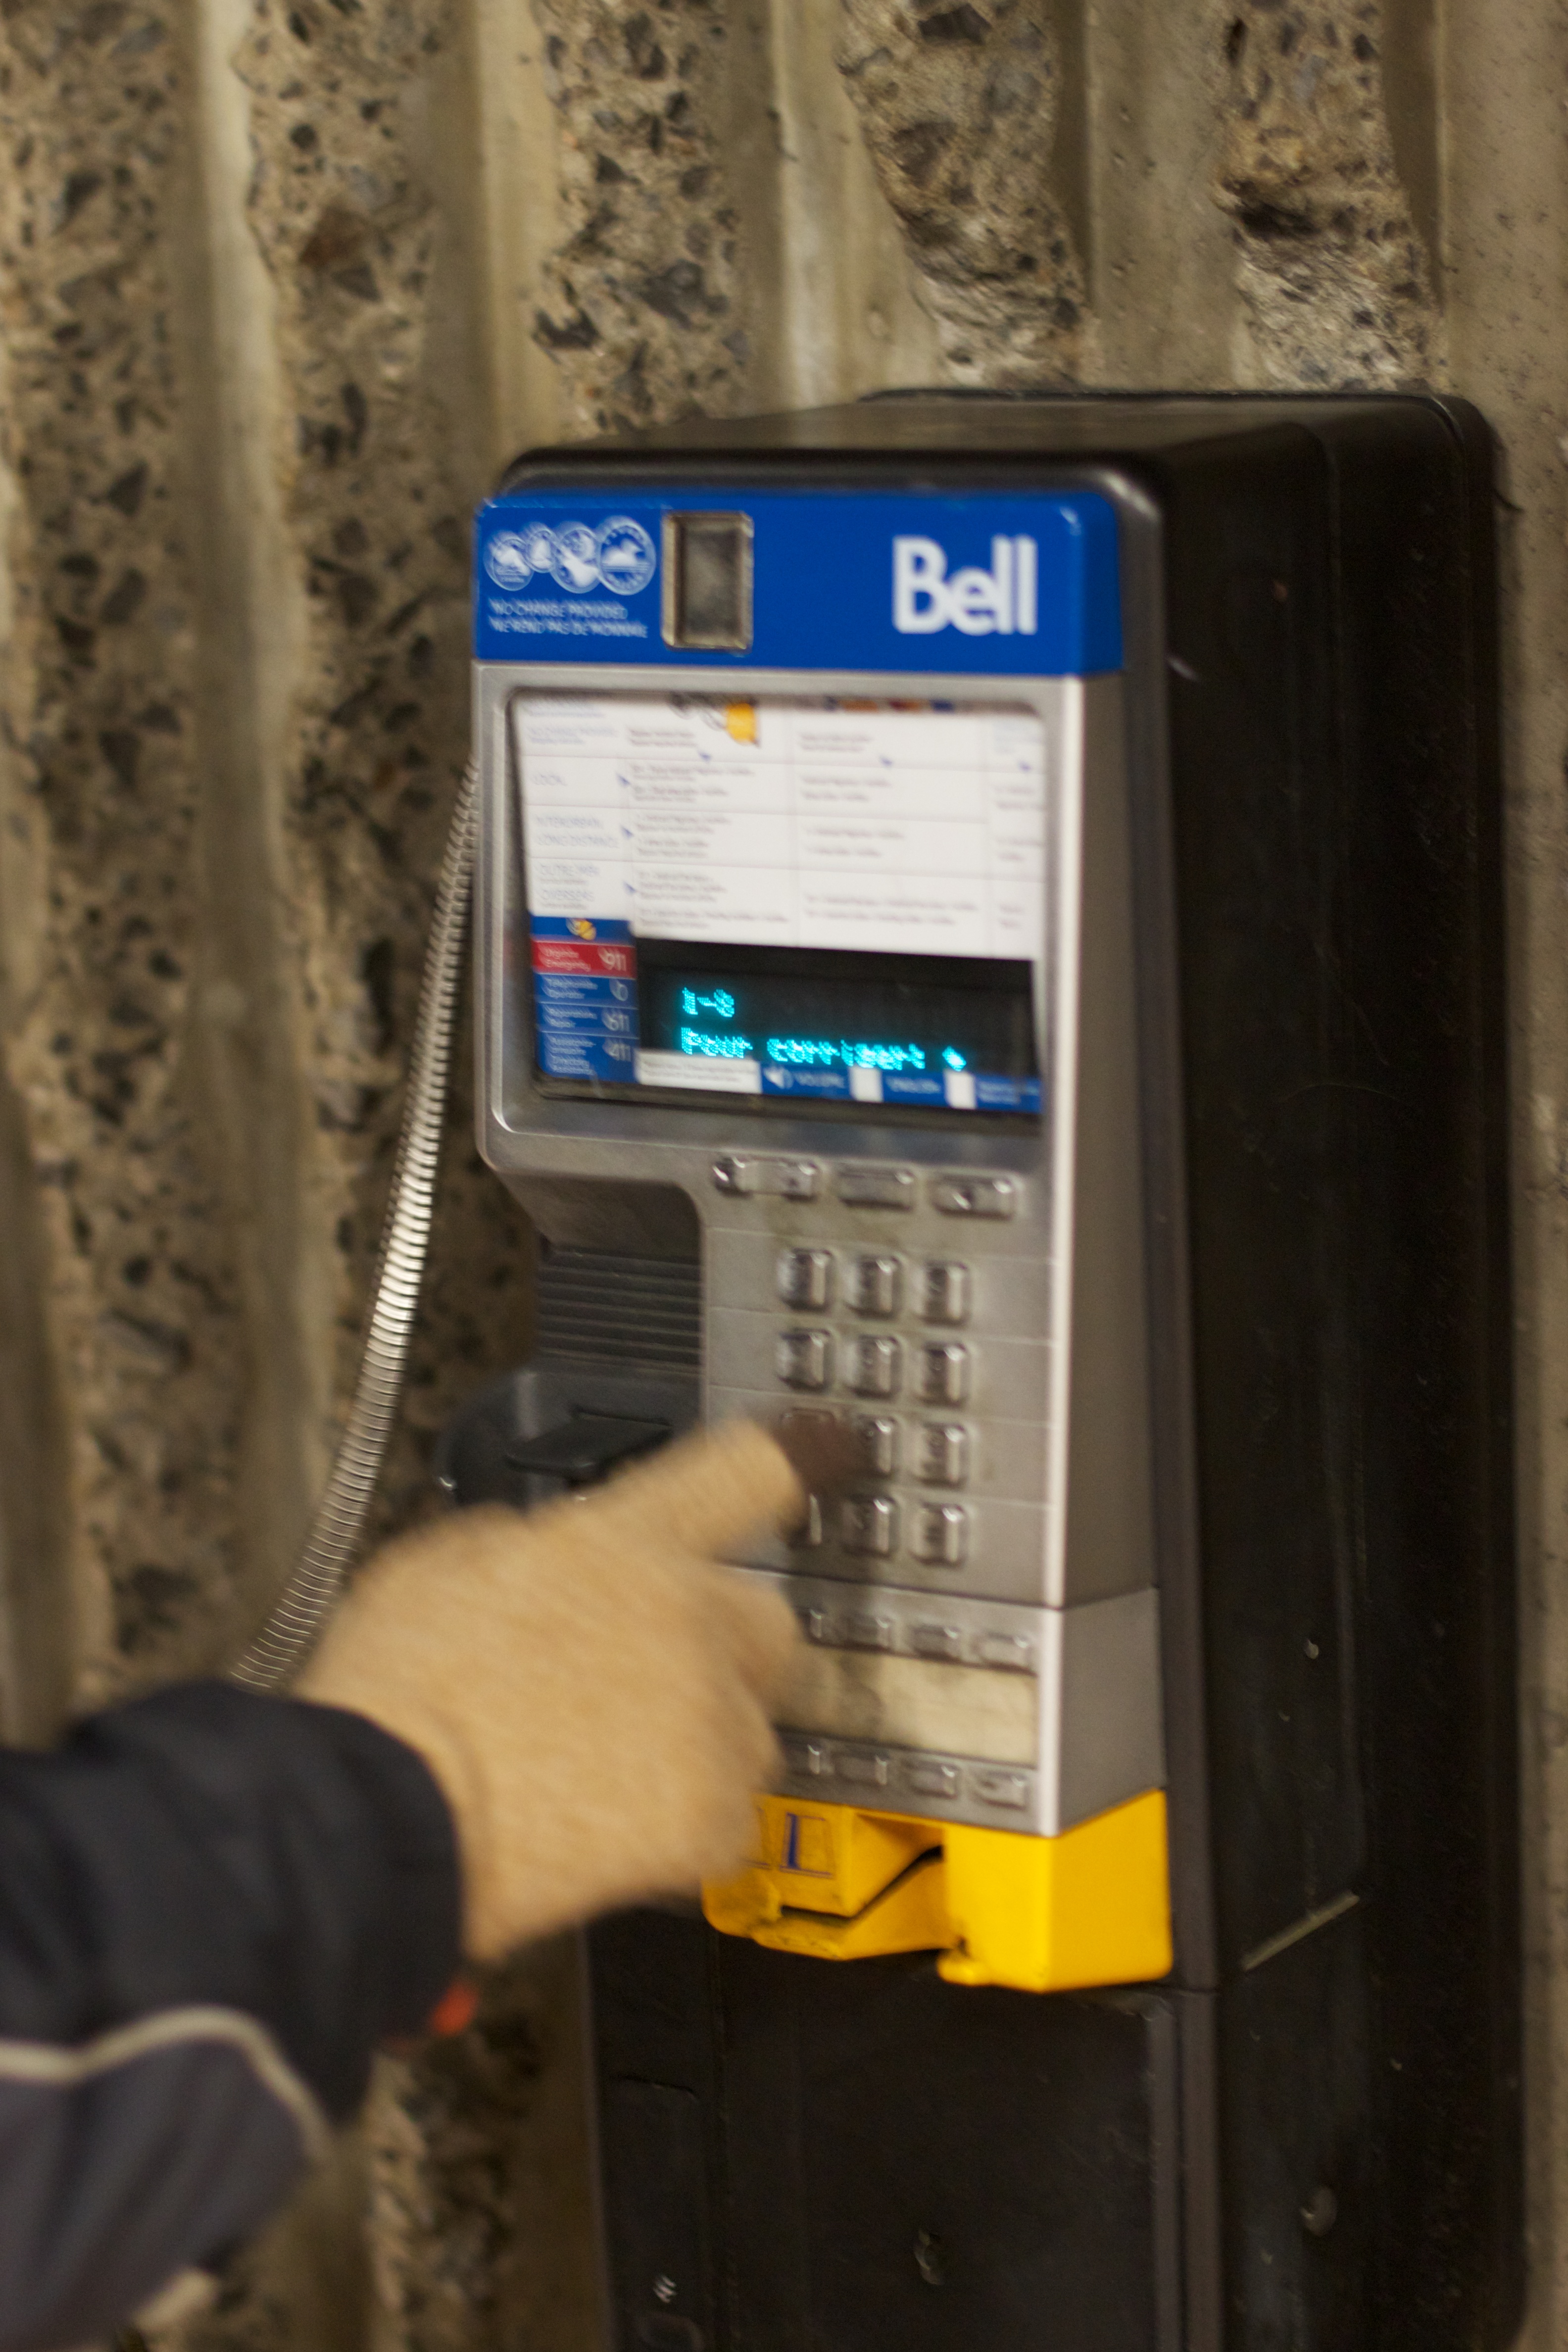
machine, electricity, payphone, ds106radio